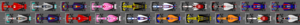
Le Grand Prix automobile d'Azerbaïdjan 2018 disputé le 29 avril 2018 sur le circuit urbain de Bakou, est la 980ᵉ épreuve du championnat du monde de Formule 1 courue depuis 1950. Il s'agit de la 2ᵉ édition du Grand Prix d'Azerbaïdjan comptant pour le championnat du monde de Formule 1 et la quatrième manche du championnat 2018.